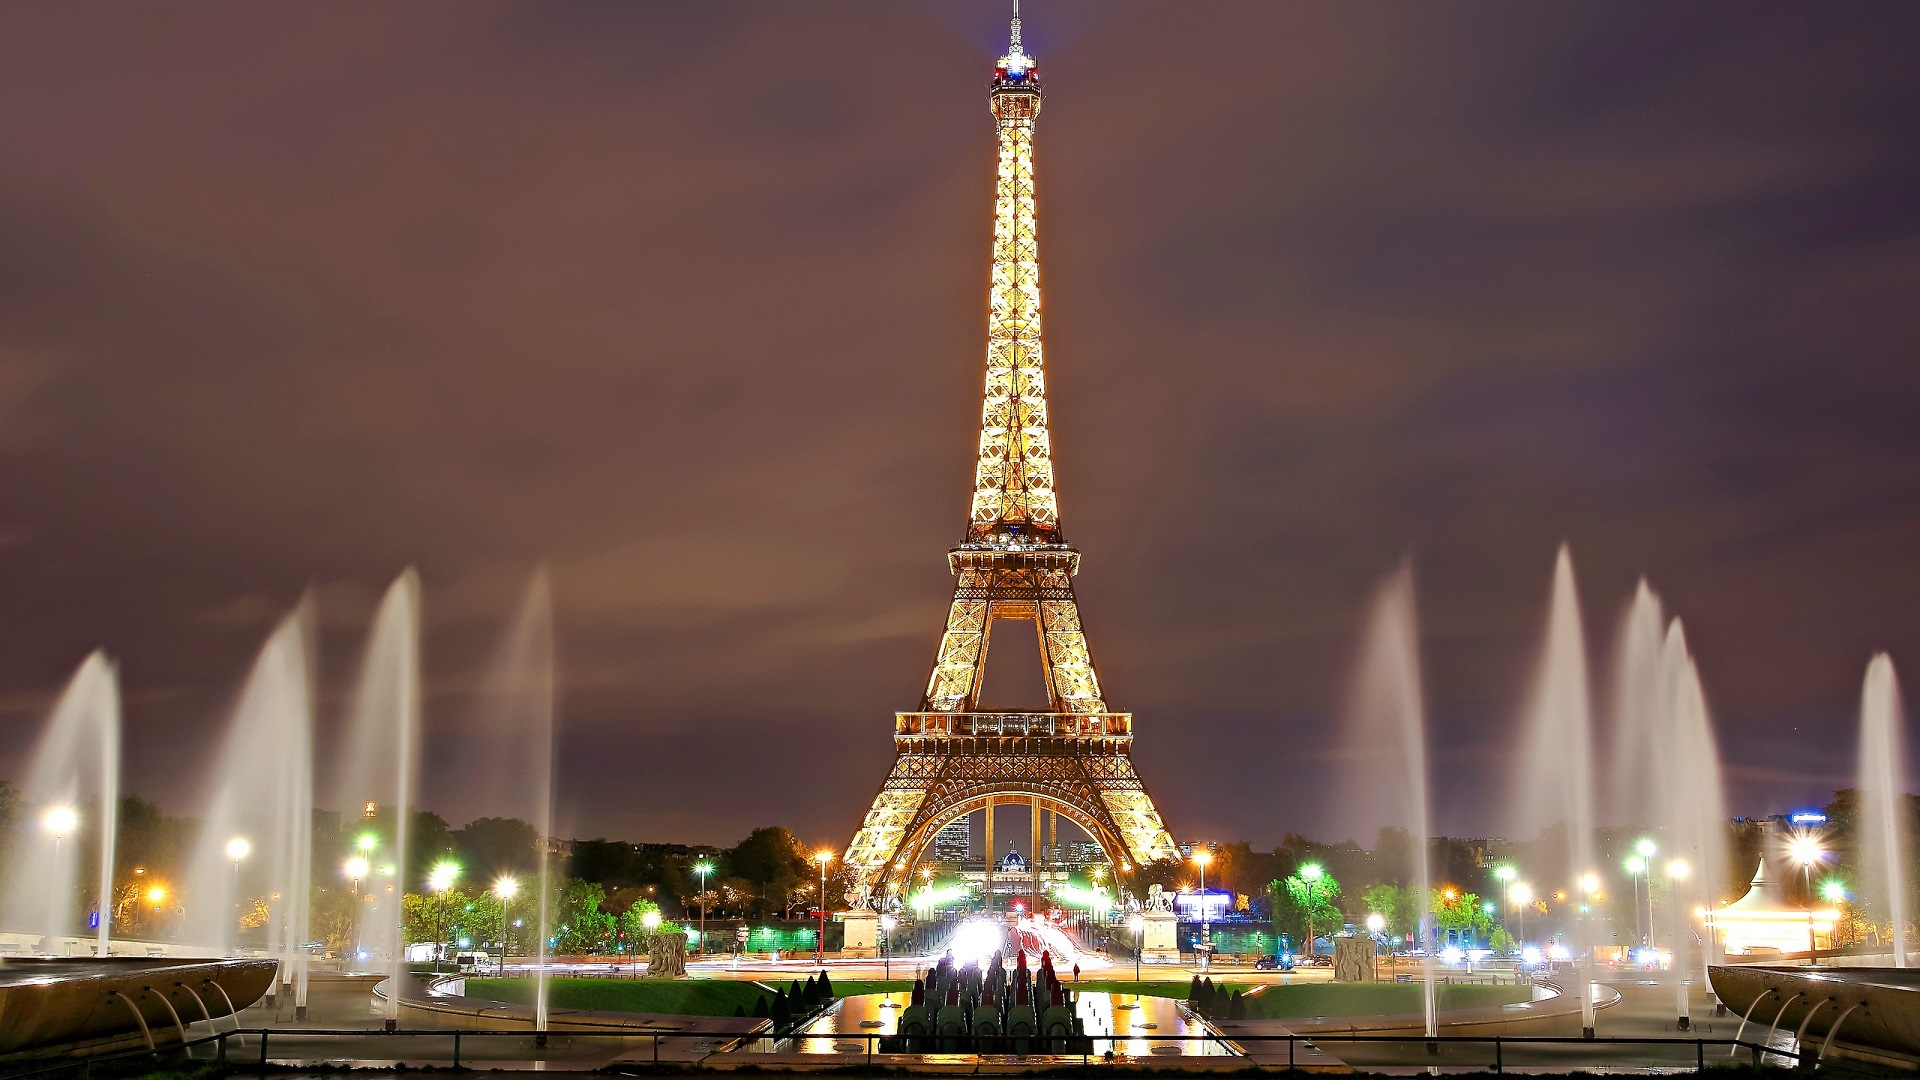
architecture, sunset, night, city, eiffel tower, paris, urban, monument, tourist, dusk, france, twilight, tower, symbol, plaza, landmark, colorful, place of worship, lights, culture, fountains